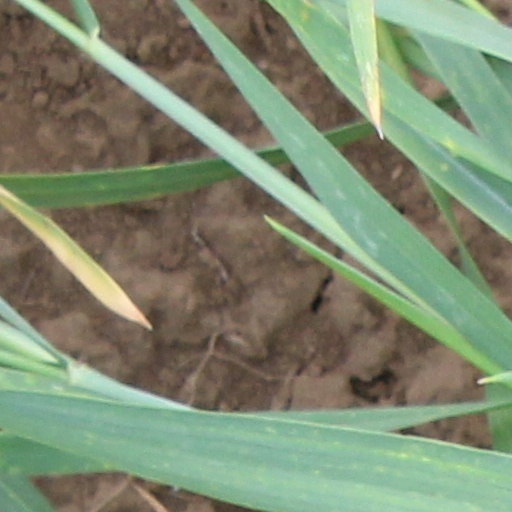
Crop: wheat